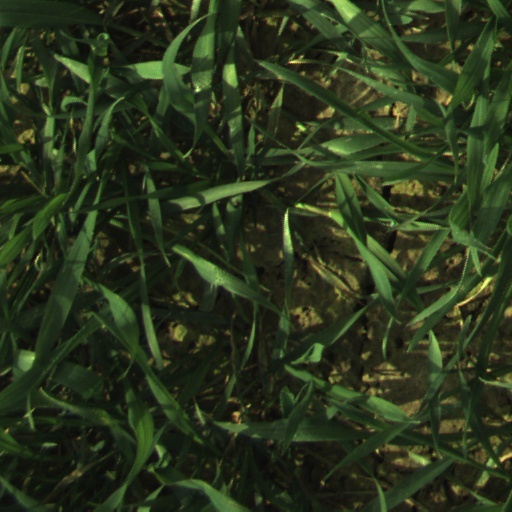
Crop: wheat